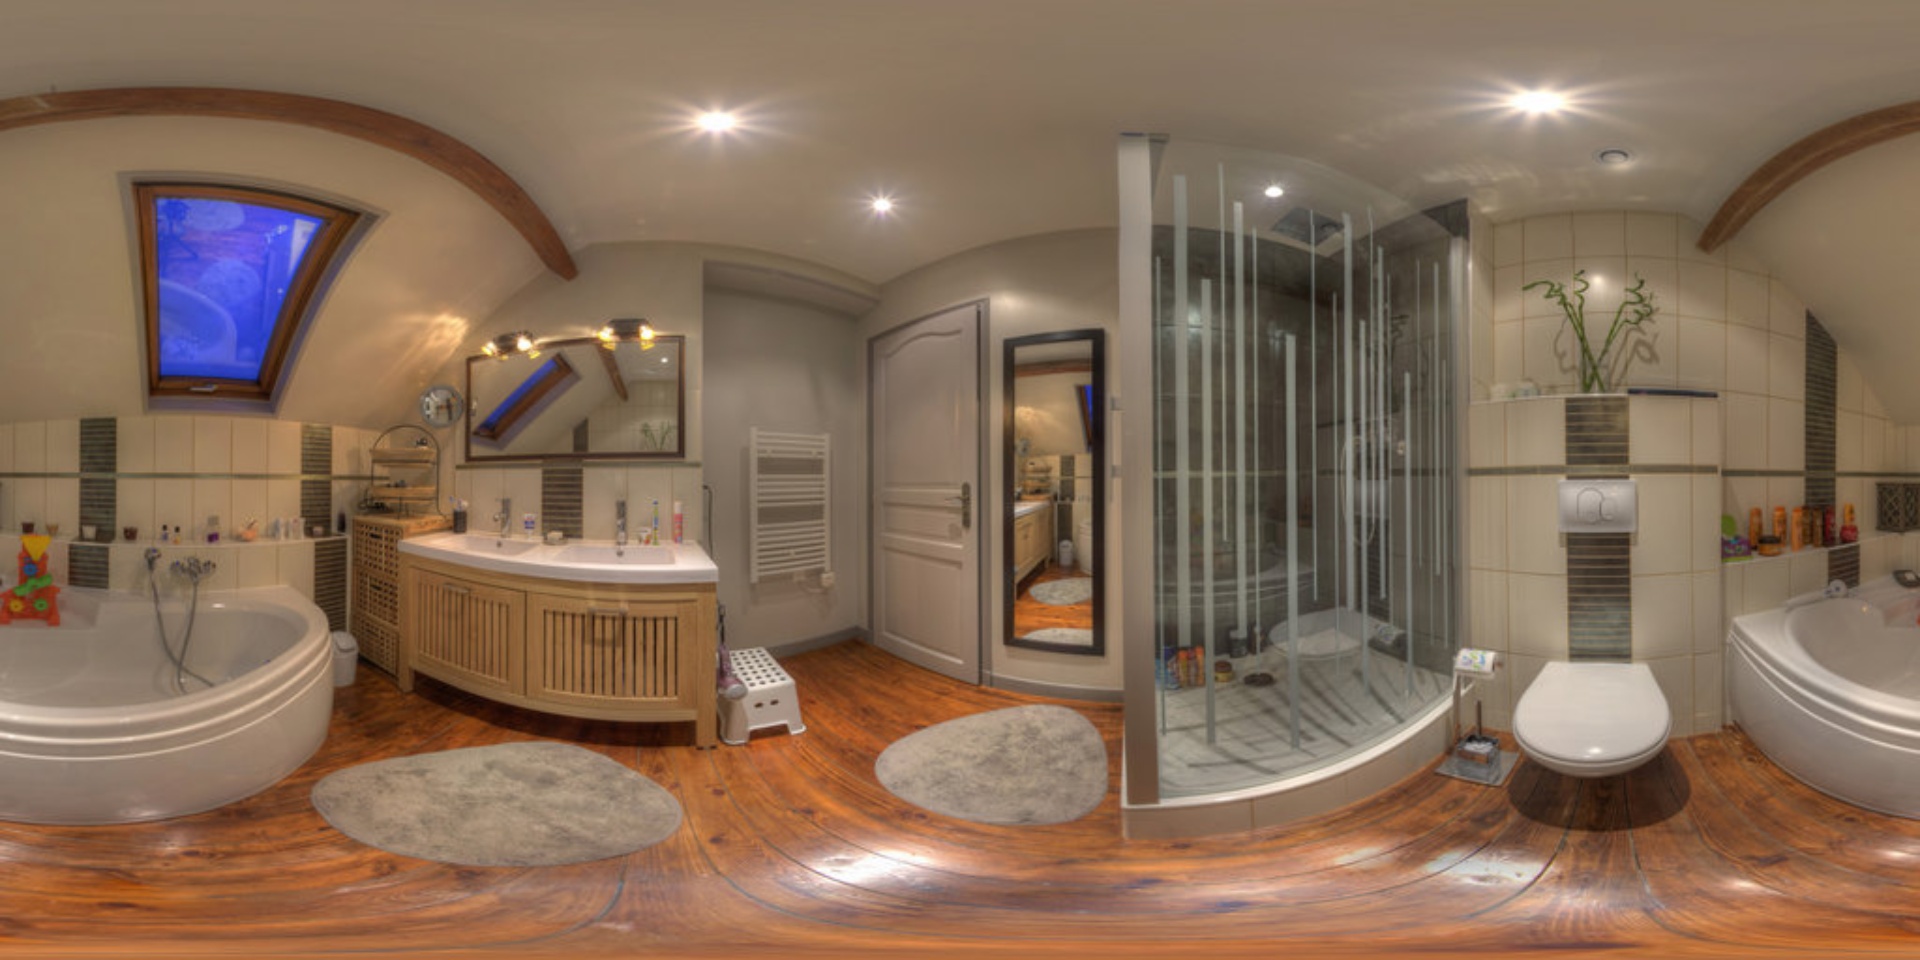
Referred object: the full-length mirror between the door and shower

Referred object: the white wall-mounted toilet